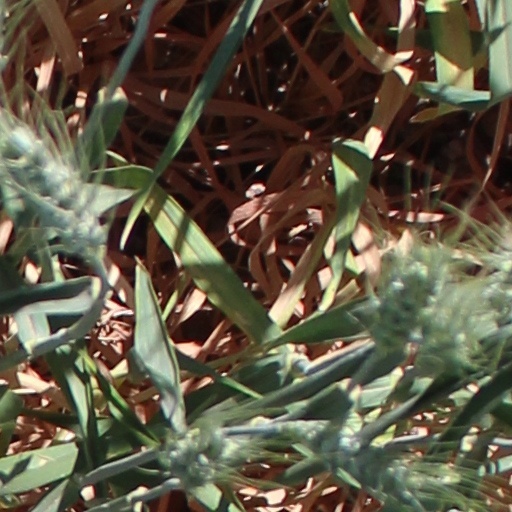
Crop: wheat